Mohammed Kaikobad

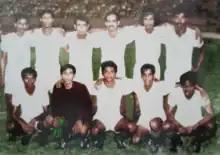
Kaikobad (standing first from the left) with the national team at the 1973 Merdeka Cup in Malaysia.

After the Independence of Bangladesh, Kaikobad returned to the country and participated in the first football match held post-independence on 13 February 1972. He played for Bangladesh XI against President XI. Despite comprising former members of the Shadhin Bangla football team, the experienced squad suffered a 2–0 defeat. On 13 May 1972, two days after their match against Mohammedan, Mohun Bagan AC, the first foreign football club to visit independent Bangladesh, played against "Dhaka XI," the unofficial Bangladesh national team. The game, held at the Dhaka Stadium, ended in a 1–0 victory for the Dhaka side, with Kaikobad assisting the winning goal scored by Kazi Salahuddin. In August of that year, he travelled to India's Guwahati with Dhaka XI, to take part in the Bordoloi Trophy. The team finished runners-up after defeat to East Bengal Club in the final. On 5 and 11 October 1972, Kaikobad featured for Dhaka XI in two goalless draws against East Bengal Club at the Dhaka Stadium.